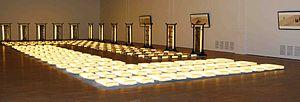
Black, white and in between de Li Chevalier